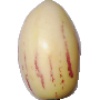
Label: Pepino 1